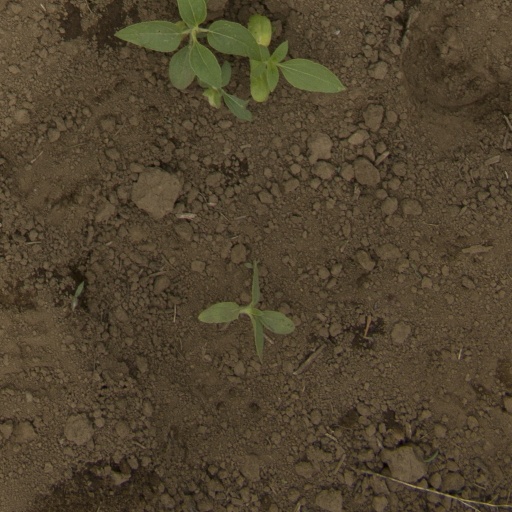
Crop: Jerusalem artichoke